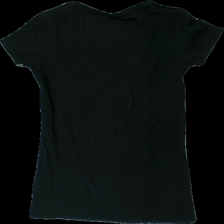
View: back
Type: T-shirt
Category: Ladies
Brand: Not in the list
Brand text on label: sisters
Colors: Black
Material: 100% cotton
Cut: Regular, V-collar
Size: M
Season: All
Damage location: bottom center
Damage 2 location: middle center
Price range: <50
Recommended usage: Reuse
Description: svart t-shirt